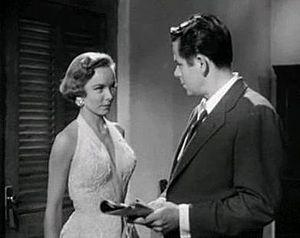
Les Pillards de Mexico est un film américain réalisé par John Farrow, sorti en 1953.